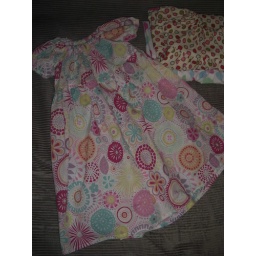
Light-as-air dress for a baby girl in Hong Kong